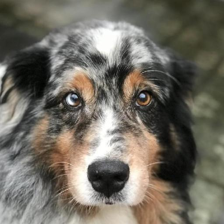
Label: animals